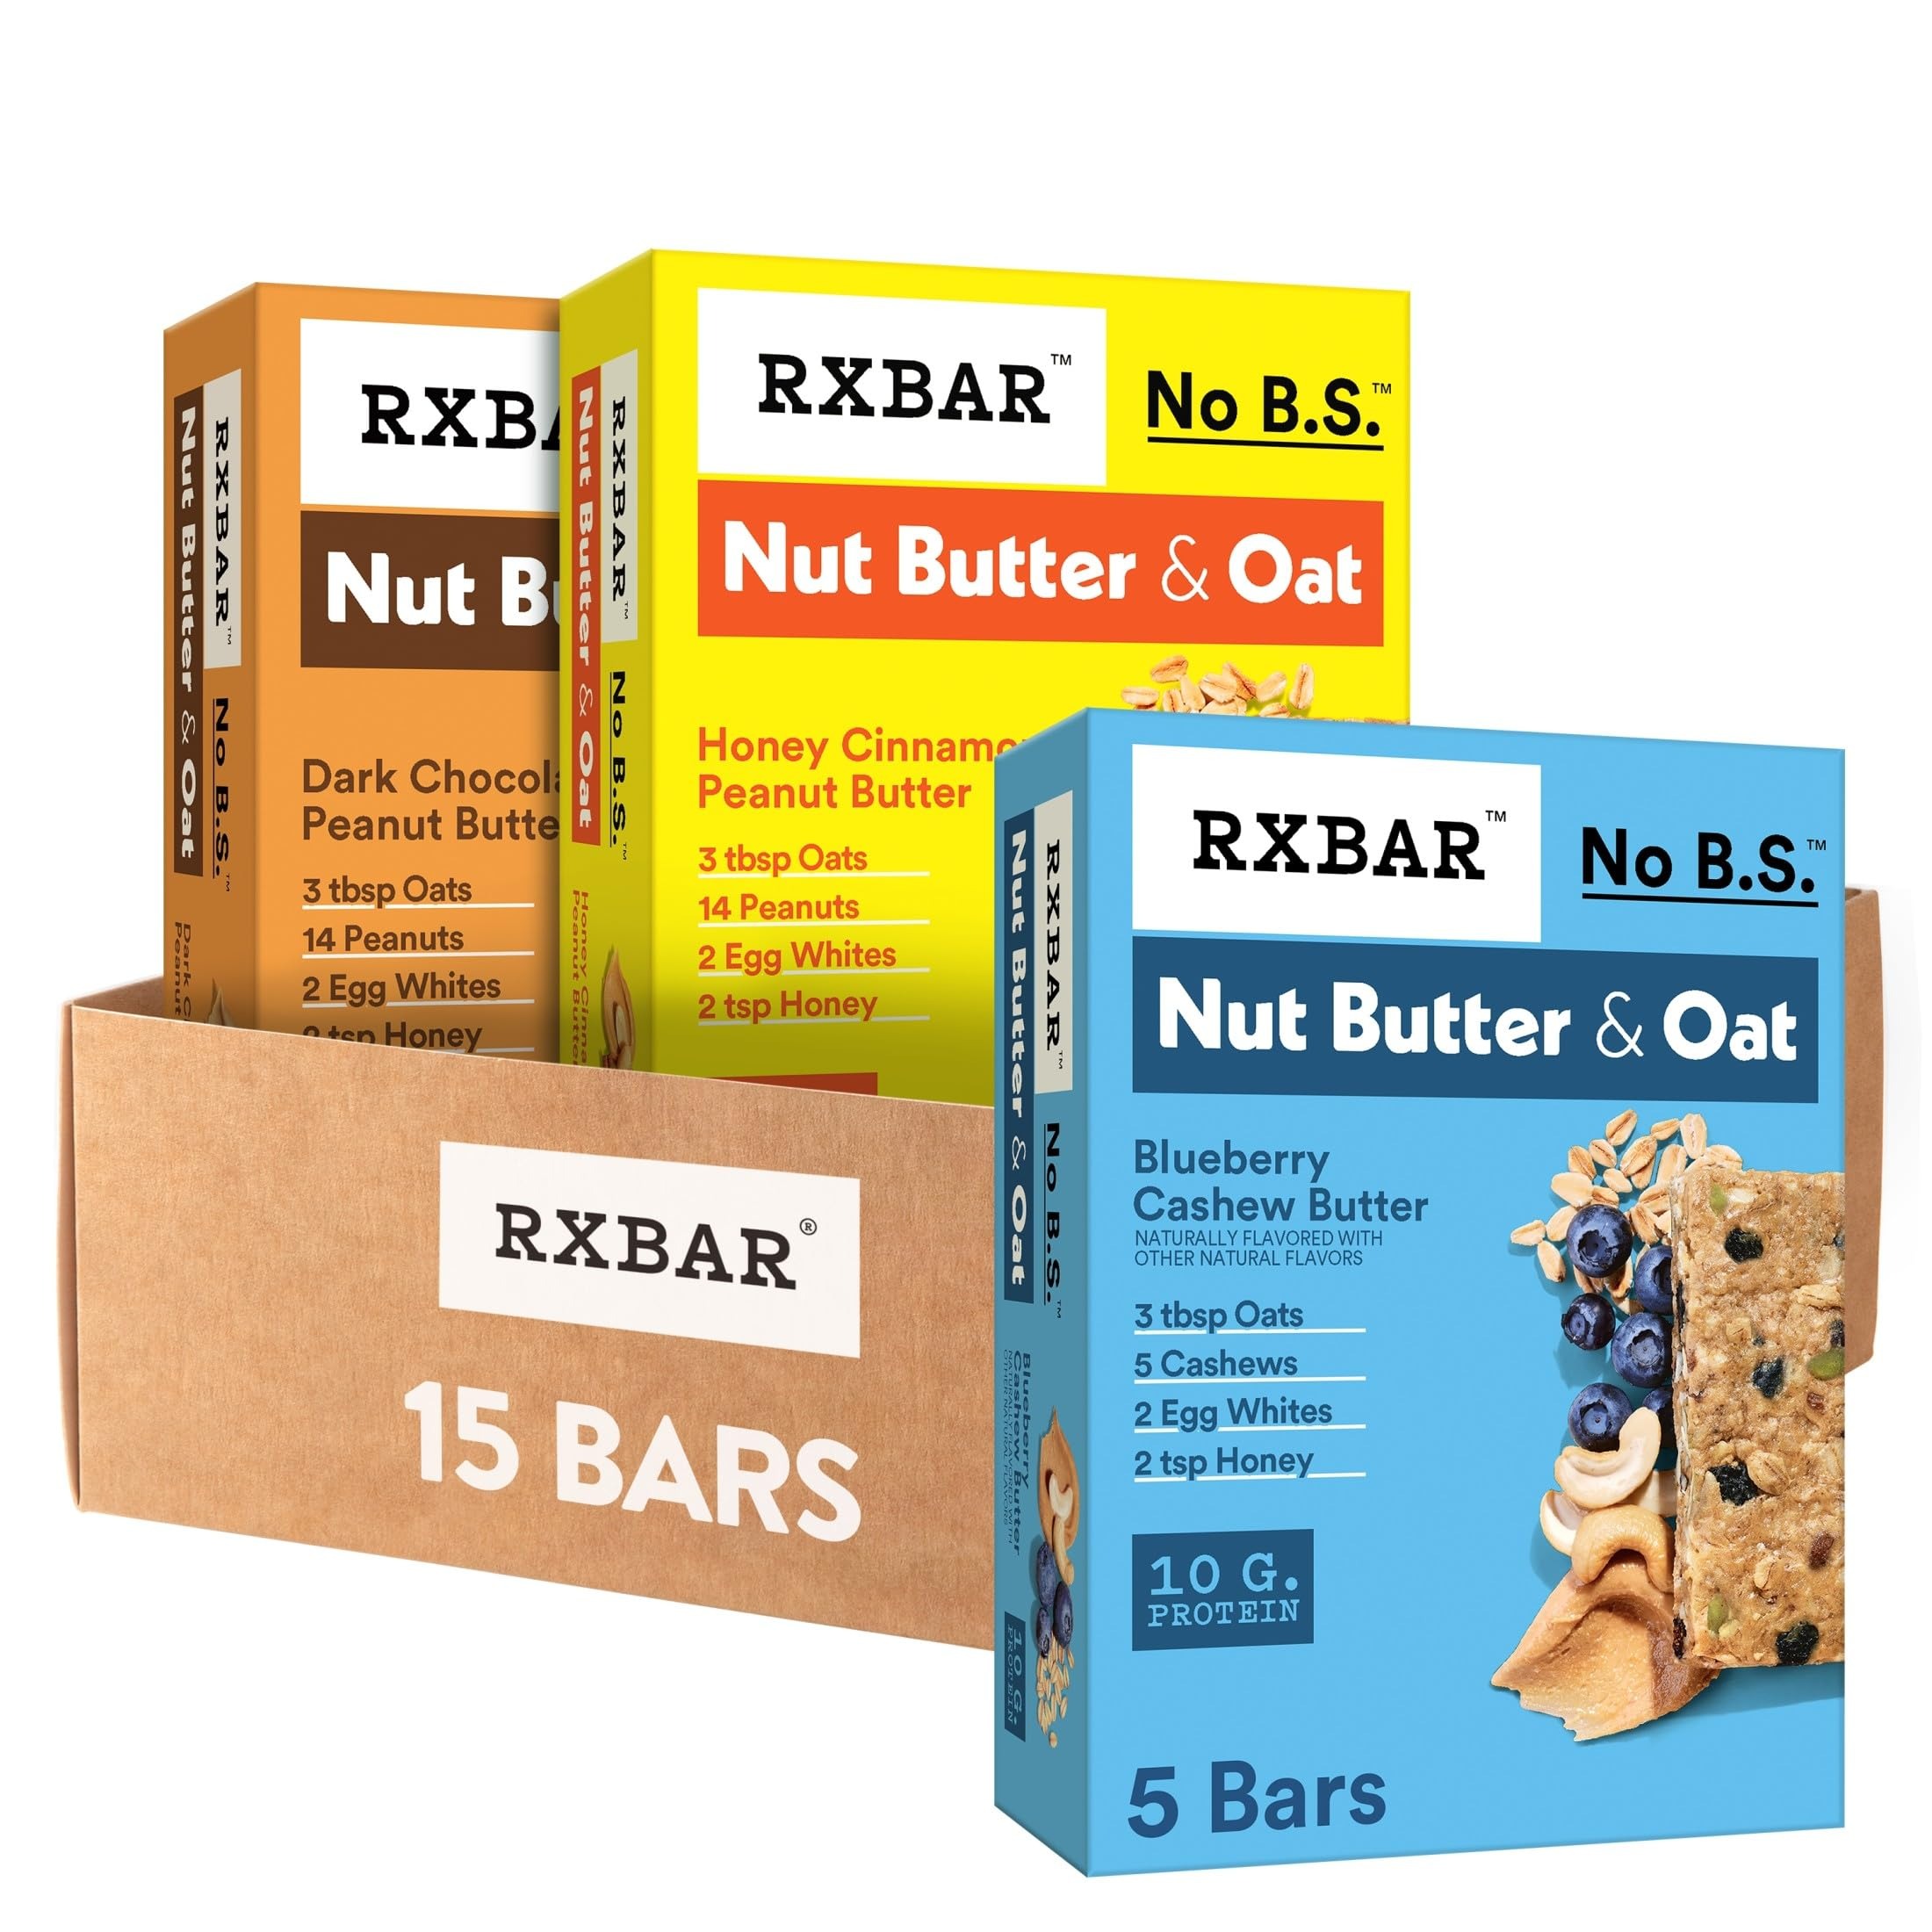
Item Name: RXBAR Nut Butter and Oat Protein Bars, Snack Bars, Variety Pack (3 boxes, 15 Count)
Bullet Point 1: Discover a protein bar made with simple ingredients; Variety pack includes Blueberry Cashew Butter, Honey Cinnamon Peanut Butter, and Dark Chocolate Peanut Butter
Bullet Point 2: Enjoy a protein bar that’s soft yet crispy and made with whole ingredients for great flavor and texture
Bullet Point 3: Made with 10g protein (at least 13% daily value); Gluten free; Kosher Pareve; Contains eggs, cashews, almonds, and peanut ingredients
Bullet Point 4: Protein snacks are great for the office, before or after a workout, on-the-go snacking, or as a treat to enjoy with a cup of coffee or tea
Bullet Point 5: Includes 3, 9.7oz boxes each containing 5 RXBAR Nut Butter and Oat protein bars
Value: 29.1
Unit: Ounce

Price: 42.94